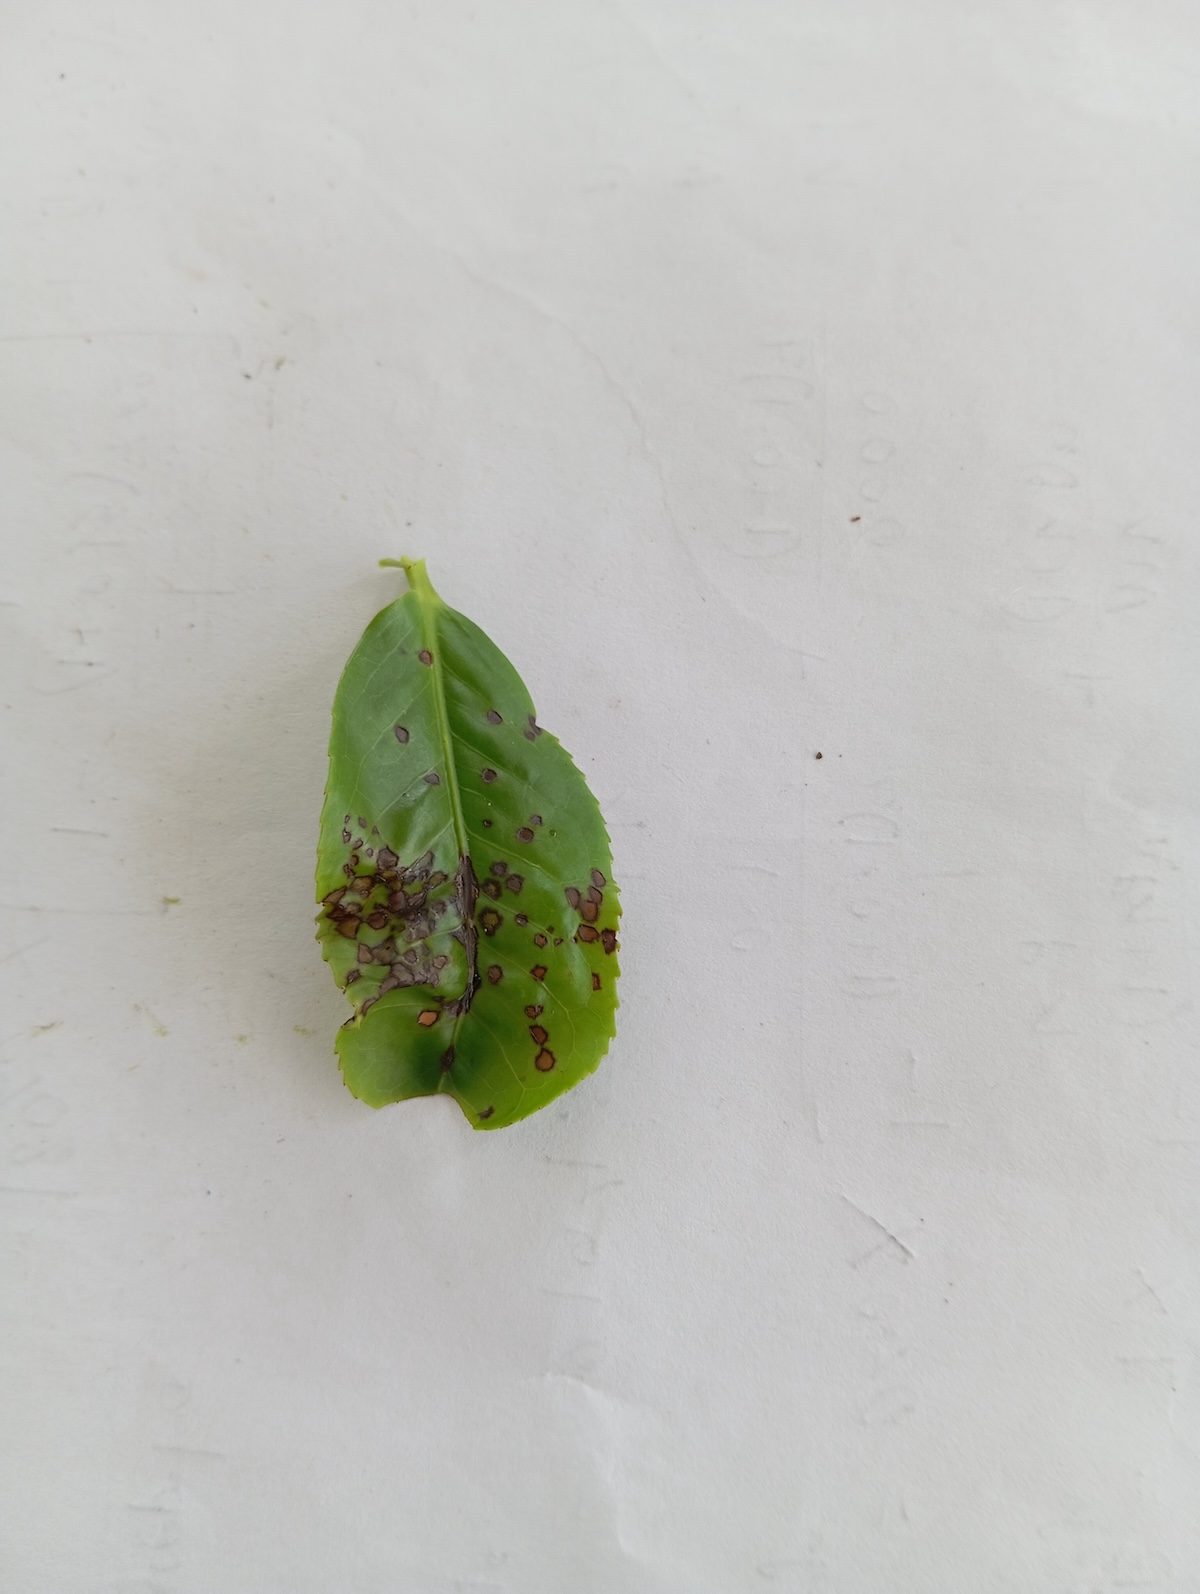
Label: Helopeltis